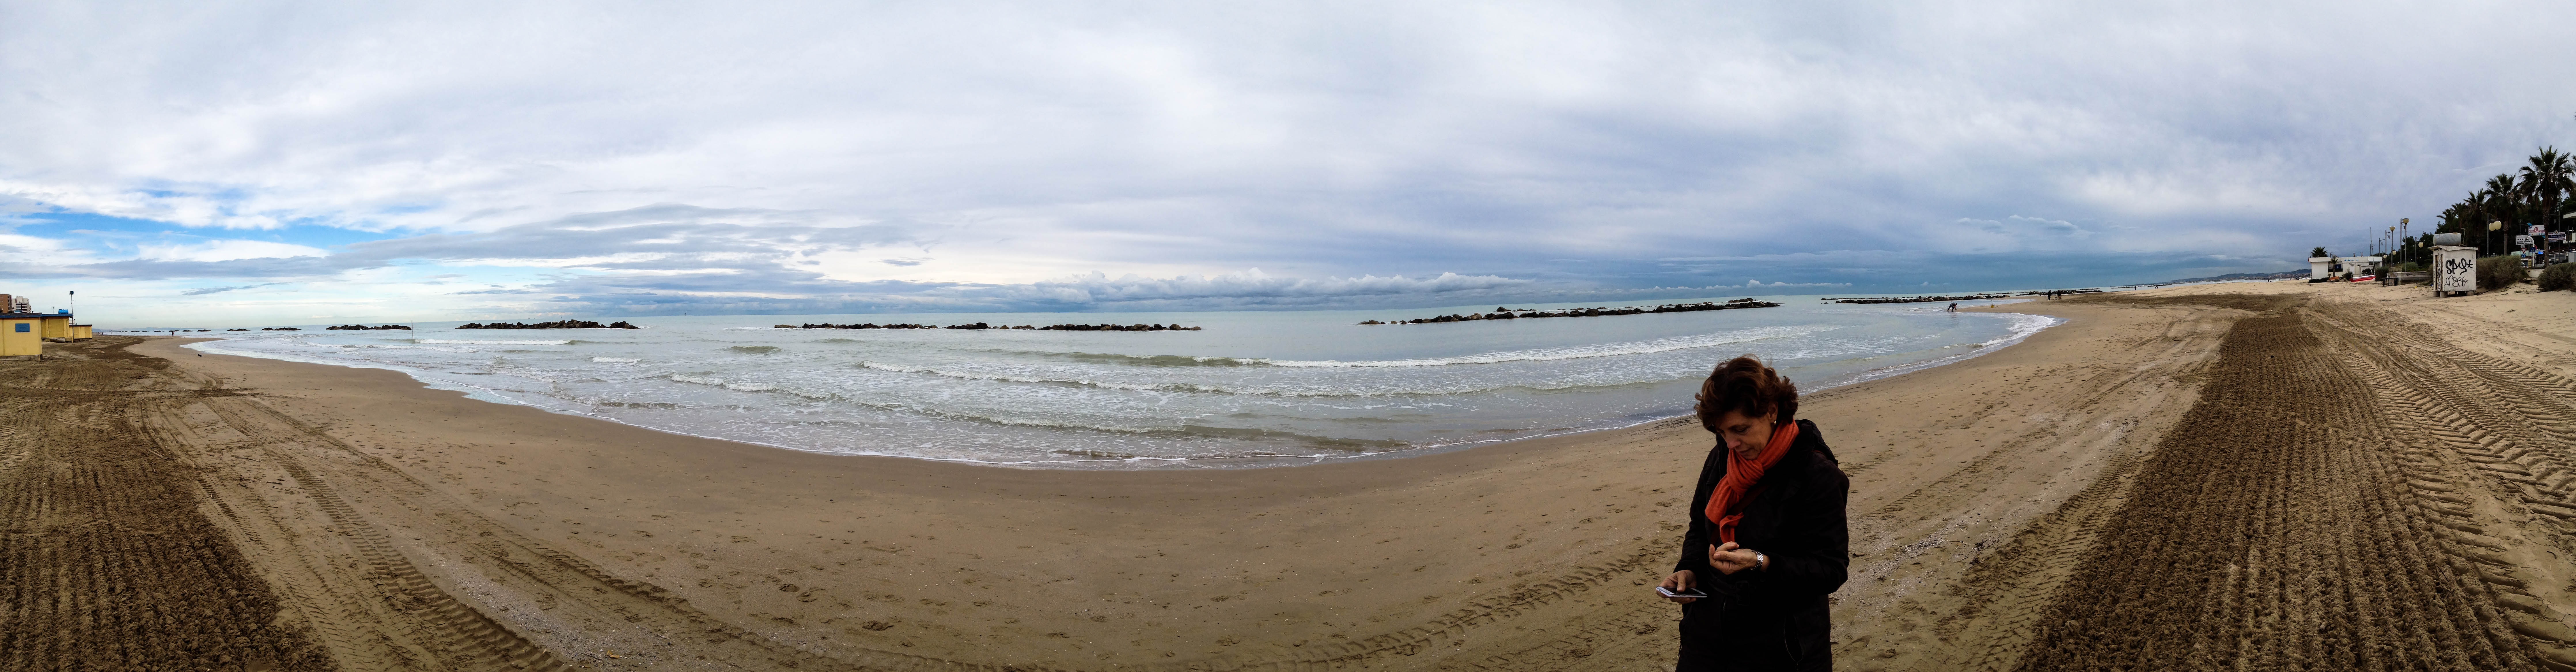
beach, sea, coast, sand, winter, dune, cliff, waterfront, extreme sport, terrain, overview, habitat, landform, natural environment, geological phenomenon, pescara